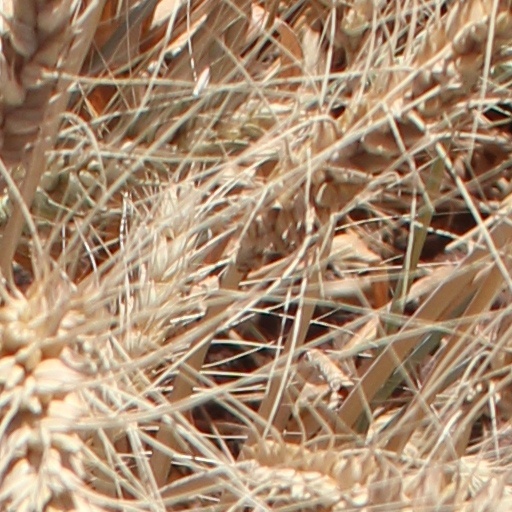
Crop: wheat